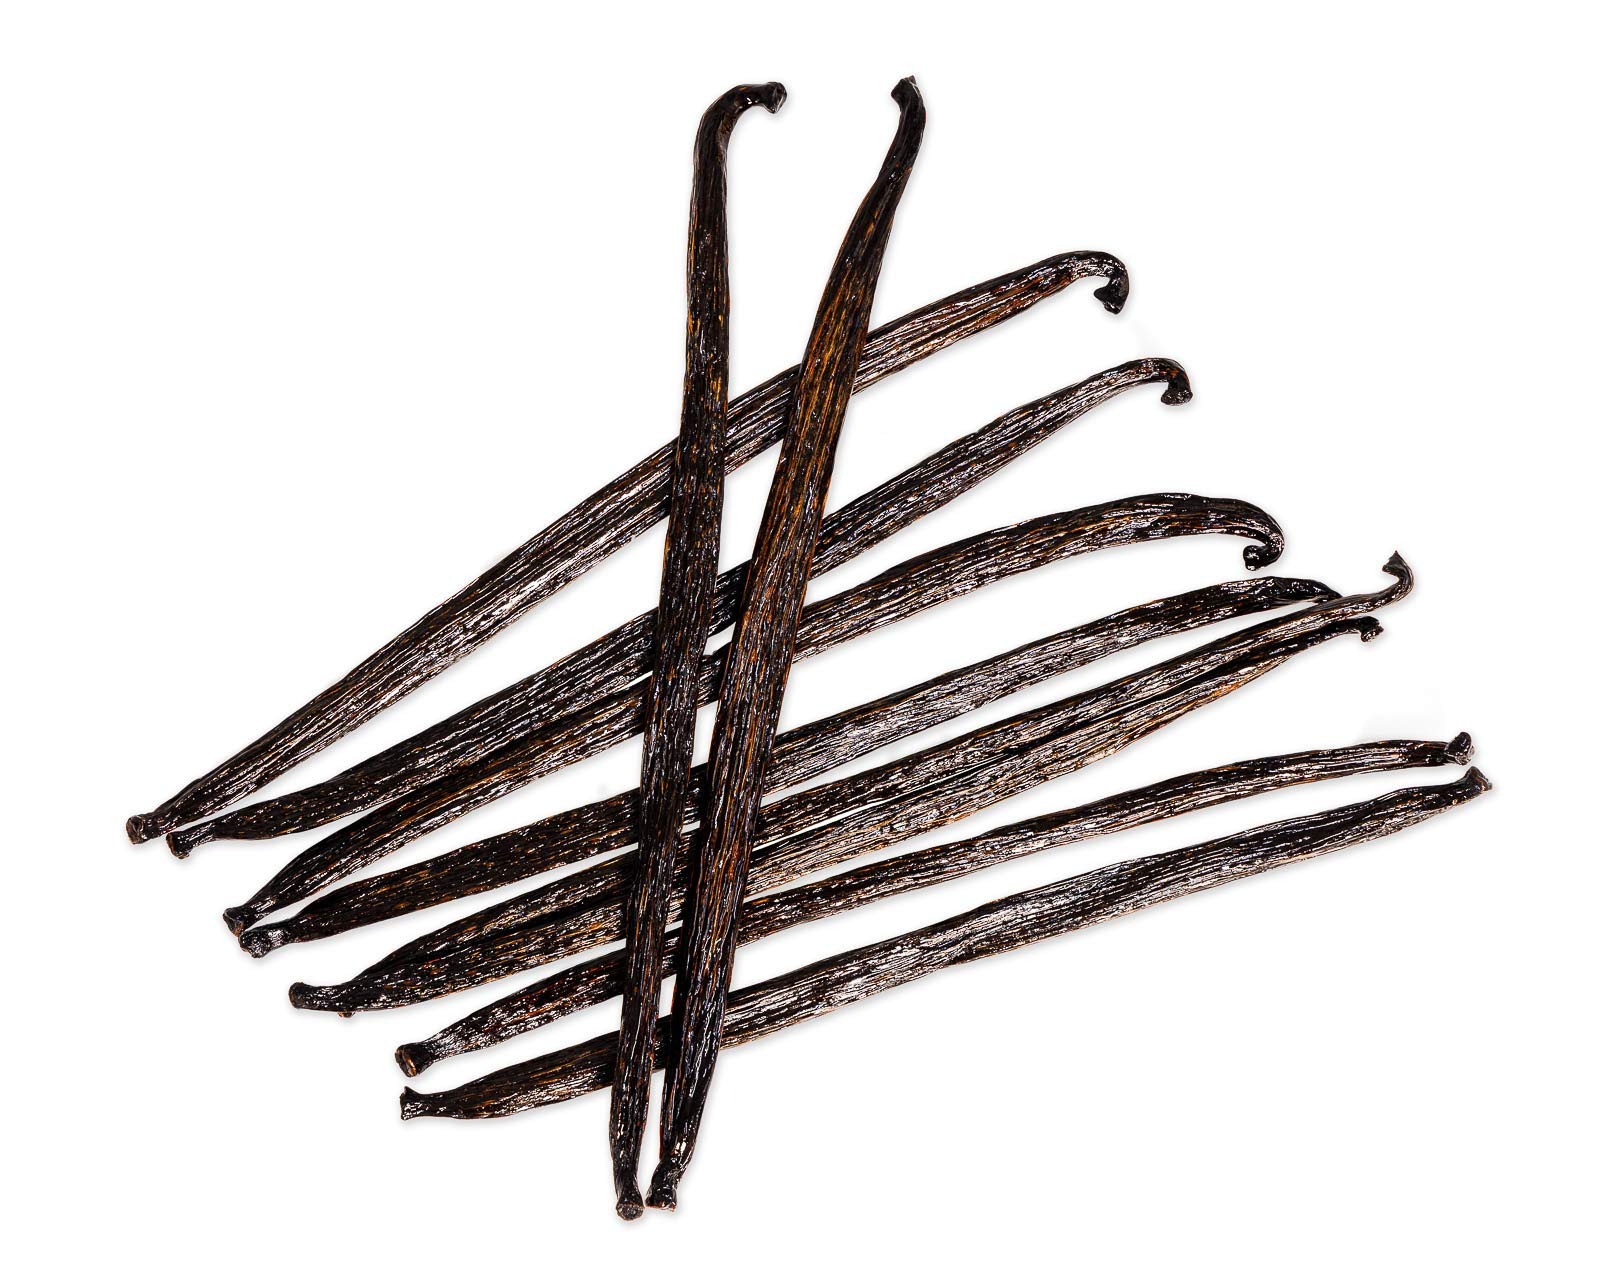
Item Name: Slofoodgroup Grade A Tahitian Vanilla, 10 Gourmet Tahitian Vanilla Bean Pods from Ecuador, Vanila X Tahitensis for Baking, Paste, and Extract Vanilla Flavor
Bullet Point 1: TAHITIAN VANILLA – Tahitensis vanilla is rarer than the Madagascar variety of vanilla and offers a more floral flavor profile, these vanilla beans are a wonderful option for baking and making vanilla extract and powders.
Bullet Point 2: ETHICALLY SOURCED – Slofoodgroups support of Ecuadorian vanilla provides stable jobs for woman in South America and we maintain a commitment to equatable practices in growing vanilla and preperation
Bullet Point 3: GRADE A VANILLA BEANS - these pods are soft, supple, oily and aromatic with notes of floral, cherry, grape, stonefruits aproicots and more
Bullet Point 4: LENGTH AND USES - the average length of these vanilla beans is 5.5 inches, Tahitian vanilla is great with fruits, jams, jellies, custards, chocolates, ice creams, yogurts and more
Bullet Point 5: EASY TO STORE and obsessed with your satisfaction - Store these vanilla beans in a tightly sealed airtight container, ideally a glass jar, wax paper, or vaccum seal. Keep away from heat, and do not refrigerate. If you need some assistance just let us know via buyer and seller messaging or even ask a question on this page. We are here to help
Product Description: Ethically sourced grade A Tahitian vanilla beans from Ecuador. From the jungles of South America, Slofoodgroup gourment vanilla beans and spices offers these beautiful, aromatic Tahitian type vanilla for all your vanilla flavor needs. Why choose Tahitian vanilla from Ecuador? Fruity, floral, Tahitian vanila pods are grown from the vanilla orchid vanilla x tahitensis and cured in a manner that results in very aromatic, oily vanilla beans that are uncharatiristically strong in flavor and aroma. This type vanilla works great for everyday baking but can also be easily used for making homemade vanilla extract or vanilla flavor for gifts and baking. The only thing better than these vanila beans is more Tahitian vanilla beans. When using, do not forget to use the whole pod, vanilla flavor is concentrated in so much more than just the vanilla seeds. Try making vanilla sugar by drying the vanilla beans and grinding. Questions, concerns or otherwise, please let us know via buyer and seller messaging. Happy to help and happy to stand behind the quality of all our flavors and spices. Thank you for choosing Slofoodgroup.
Value: 10.0
Unit: Count

Price: 23.99